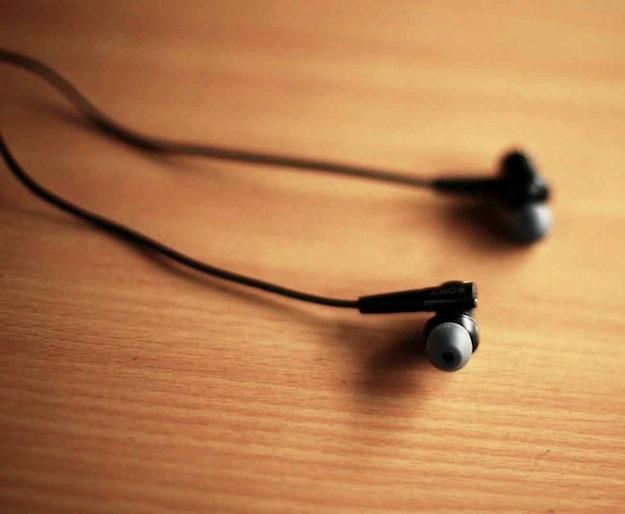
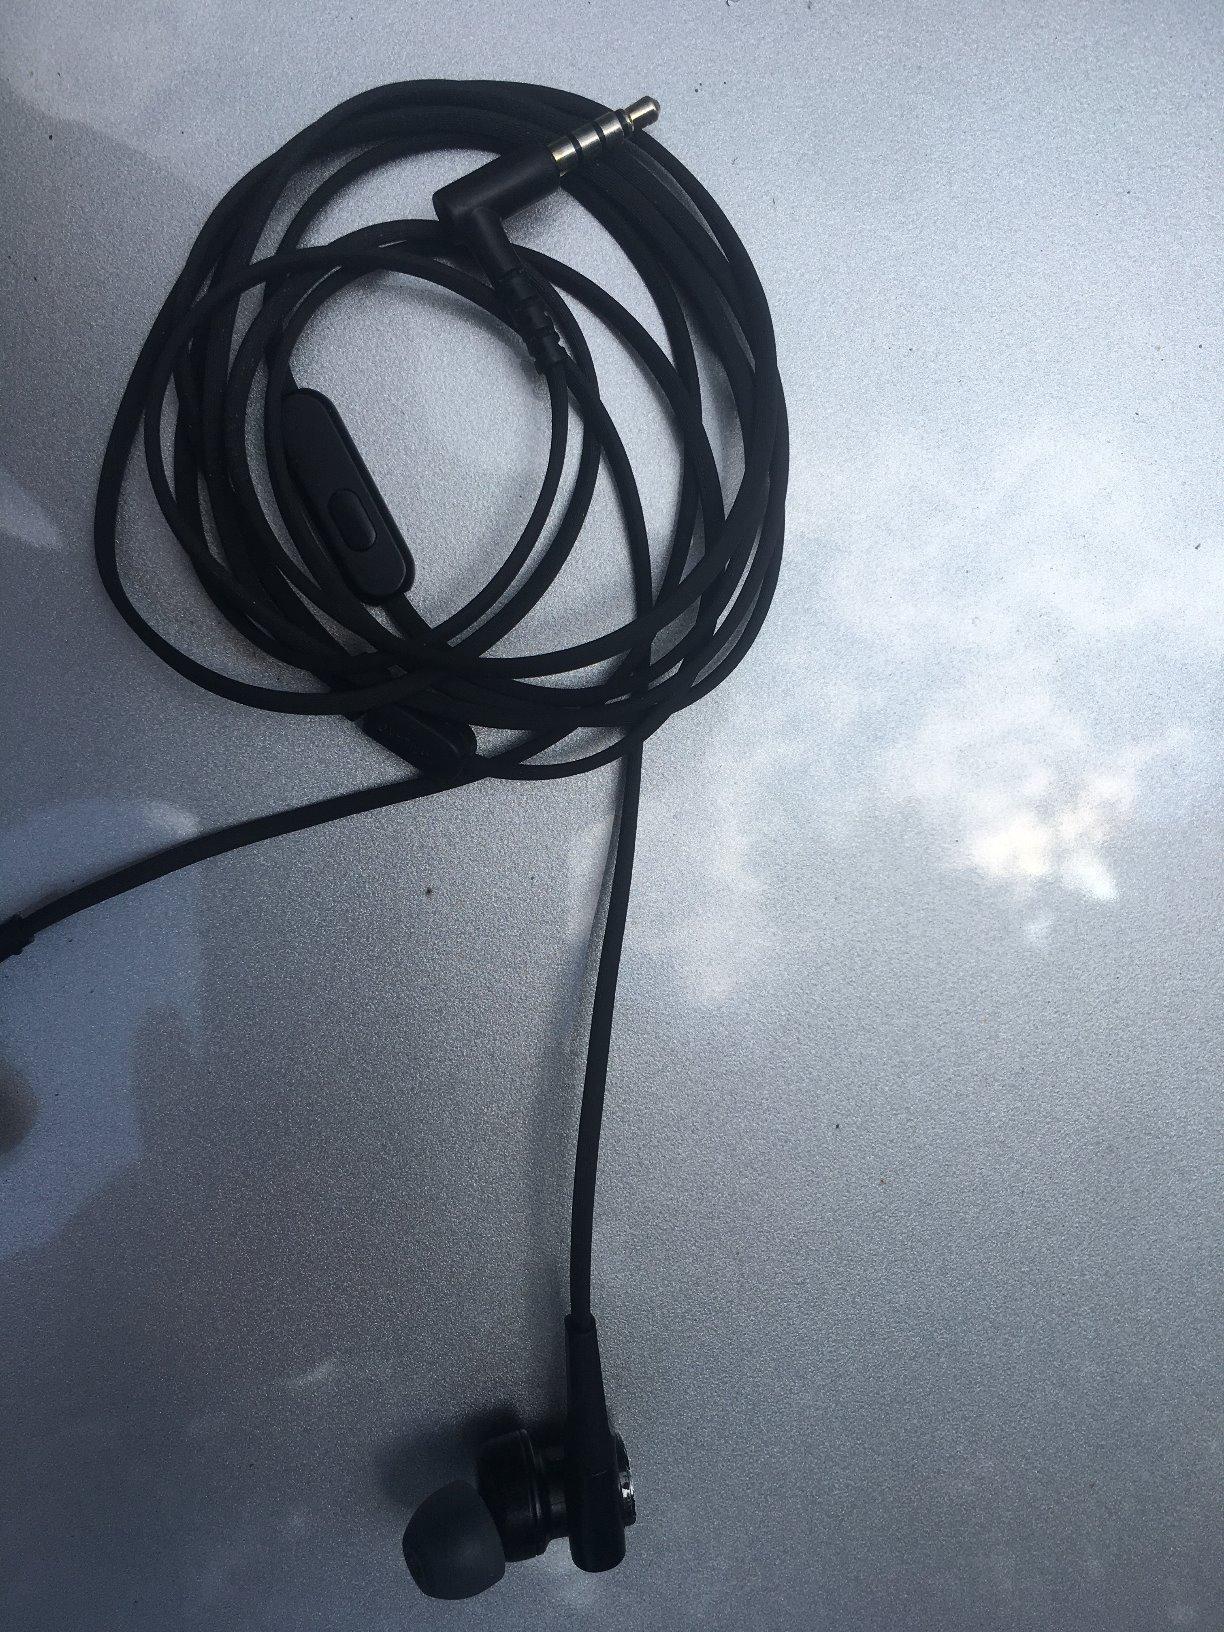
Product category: headphones
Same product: yes